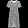
Label: Dress